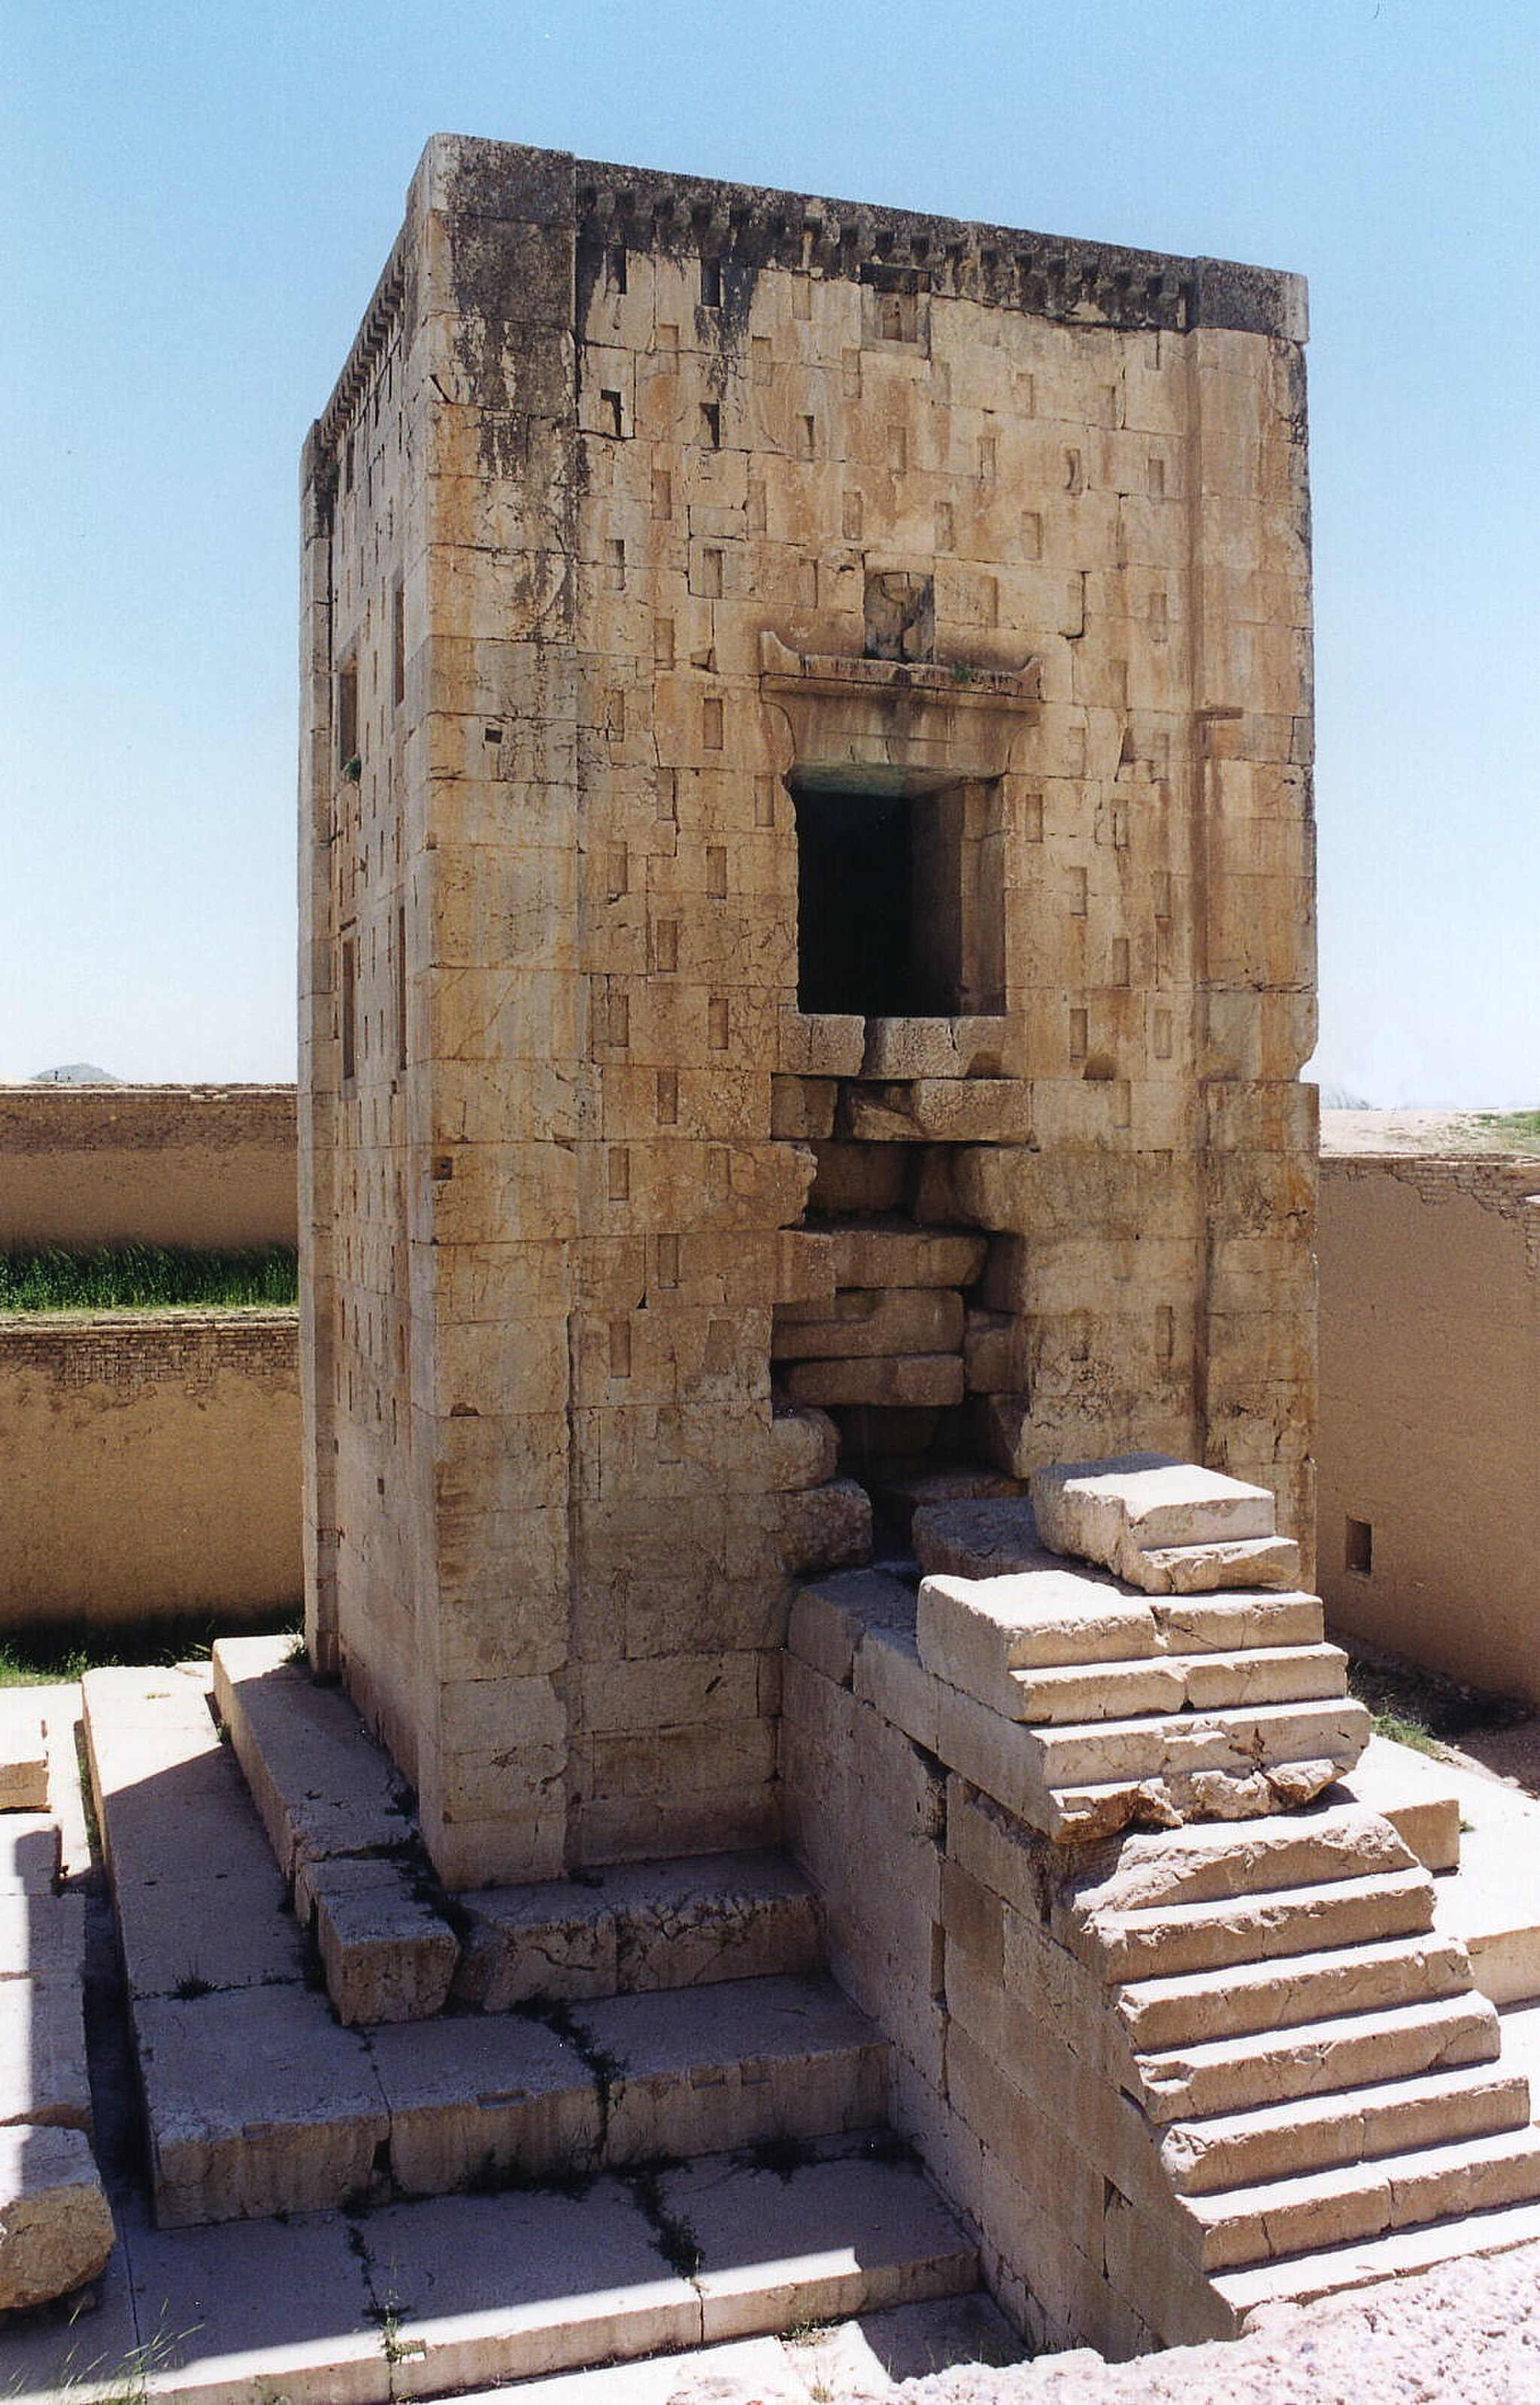
Title: Naqsh i Rustam. Temple
Description: Naqsh-i Rustam (Iran). Temple achéménide dit "le Cube de Zoroastre". Vie-Ve s. av. J.-C. Photo Ginolerhino 2002
Date: 28 March 2006 (original upload date)
Categories: GFDL, Ka'ba-ye Zartosht, Files with no machine-readable source, License migration redundant, Self-published work, Assumed own work